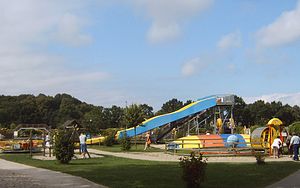
Rügenpark
Rügenpark.
Rügenpark er en forlystelsespark i Gingst på Østersøøen Rügen. Parken er åben fra april til begyndelsen af november. Med sine 40.000 m² og ca. 15 forlystelser hører den til de mindre tyske forlystelsesparker.